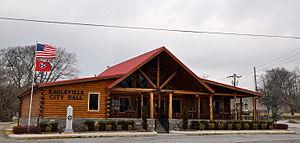
Eagleville est une municipalité américaine située dans le comté de Rutherford au Tennessee.